Bottlenose dolphin

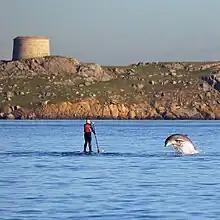
Dolphin and a paddler at Dalkey Island

The flukes (lobes of the tail) and dorsal fin are formed of dense connective tissue and do not contain bone or muscle. The dorsal fin usually shows phenotypic variations that help discriminate among populations. The animal propels itself by moving the flukes up and down. The pectoral flippers (at the sides of the body) are for steering; they contain bones homologous to the forelimbs of land mammals. A bottlenose dolphin discovered in Japan has two additional pectoral fins, or "hind legs", at the tail, about the size of a human's pair of hands. Scientists believe a mutation caused the ancient trait to reassert itself as a form of atavism.